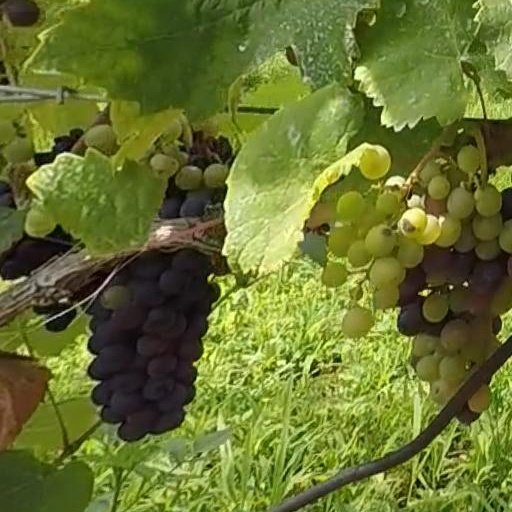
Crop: grape